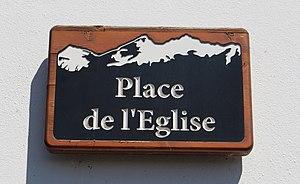
Viger est une commune française située dans le département des Hautes-Pyrénées, en région Occitanie.